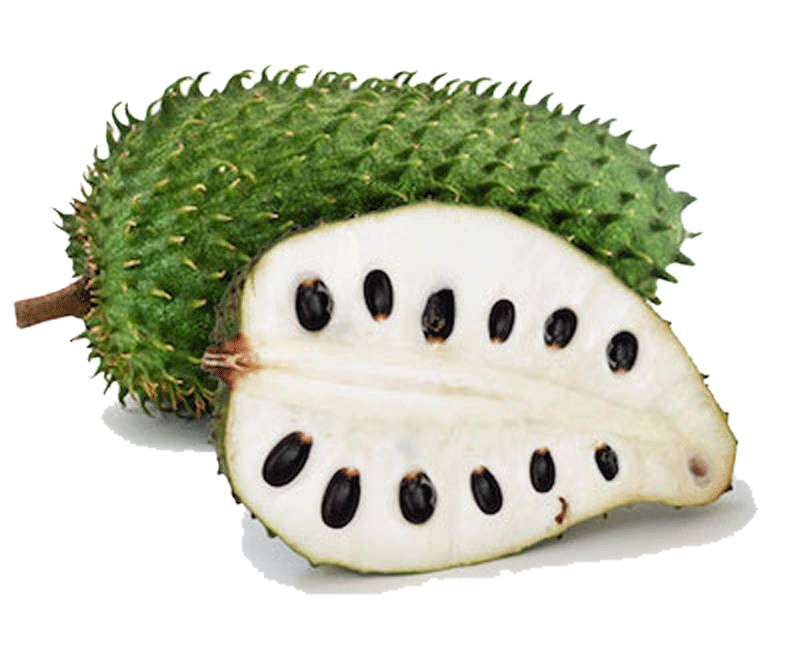
Guanábana
Brand: Veyfrut
Category: Food, Beverages & Tobacco > Food Items > Fruits & Vegetables > Fresh & Frozen Fruits > Soursops